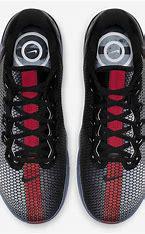
Brand: Nike
Model: Metcon 5